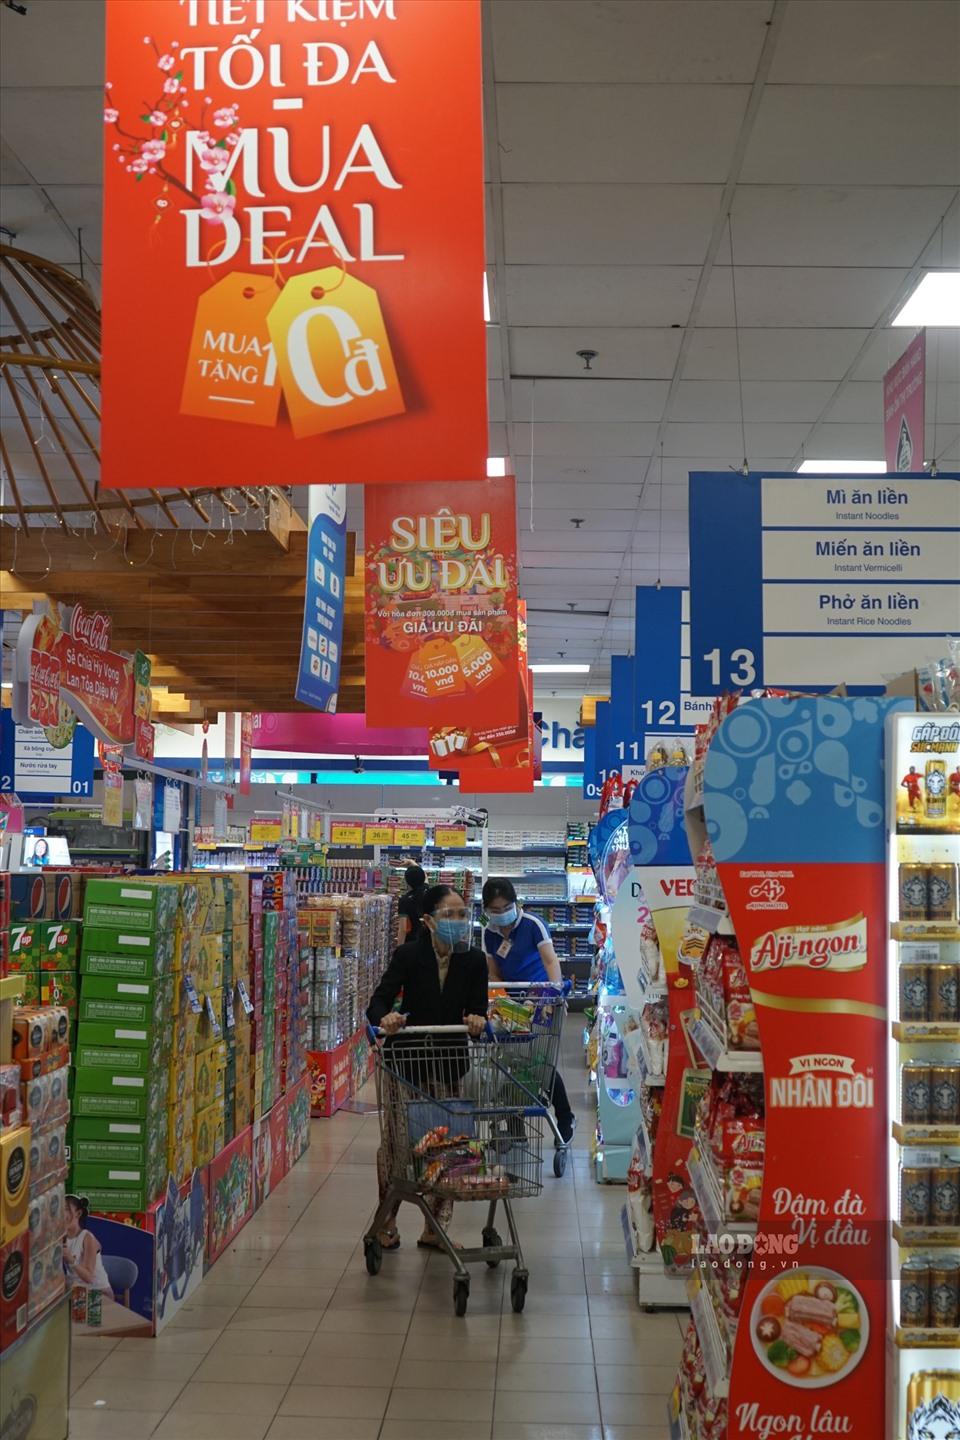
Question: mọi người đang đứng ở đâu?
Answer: đang đứng trong một siêu thị